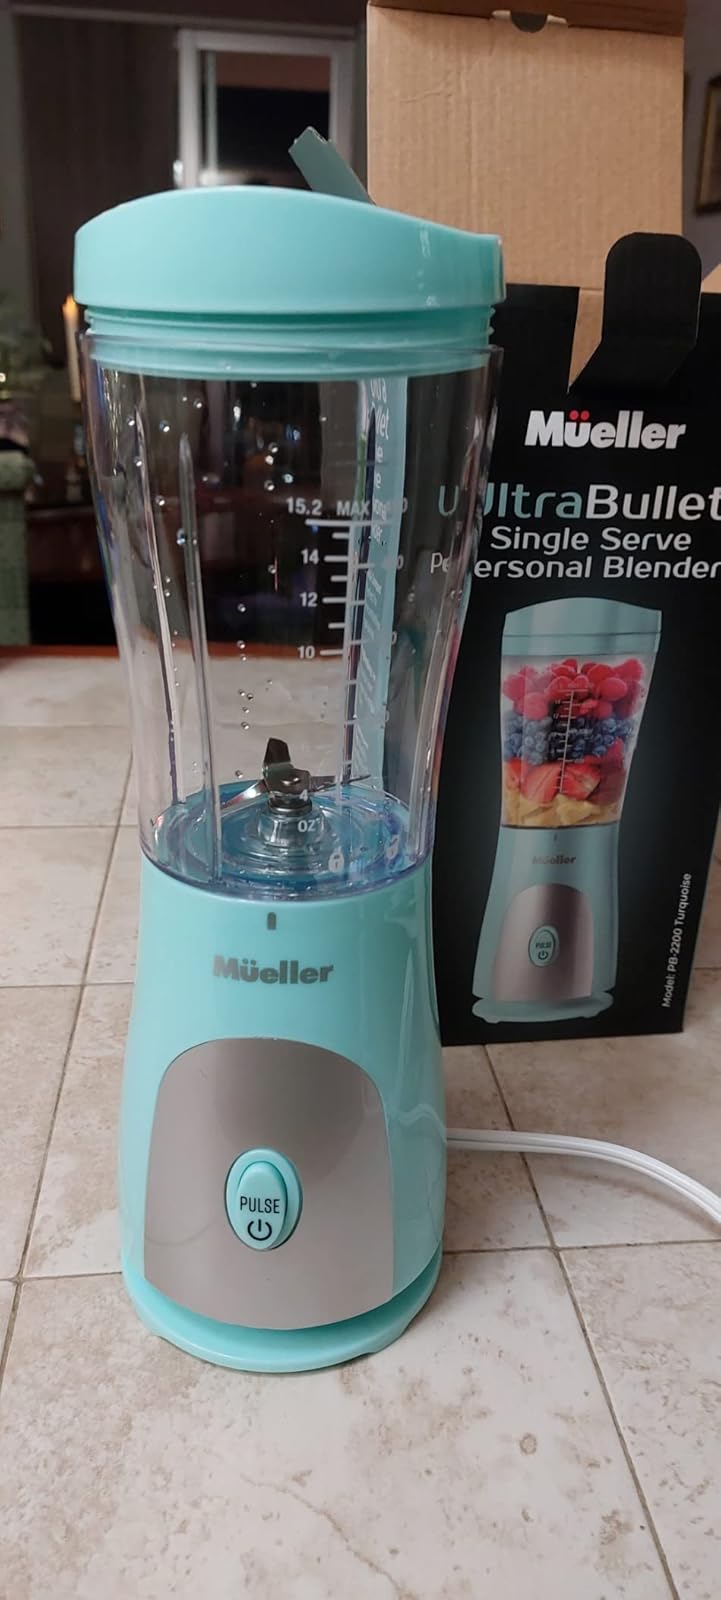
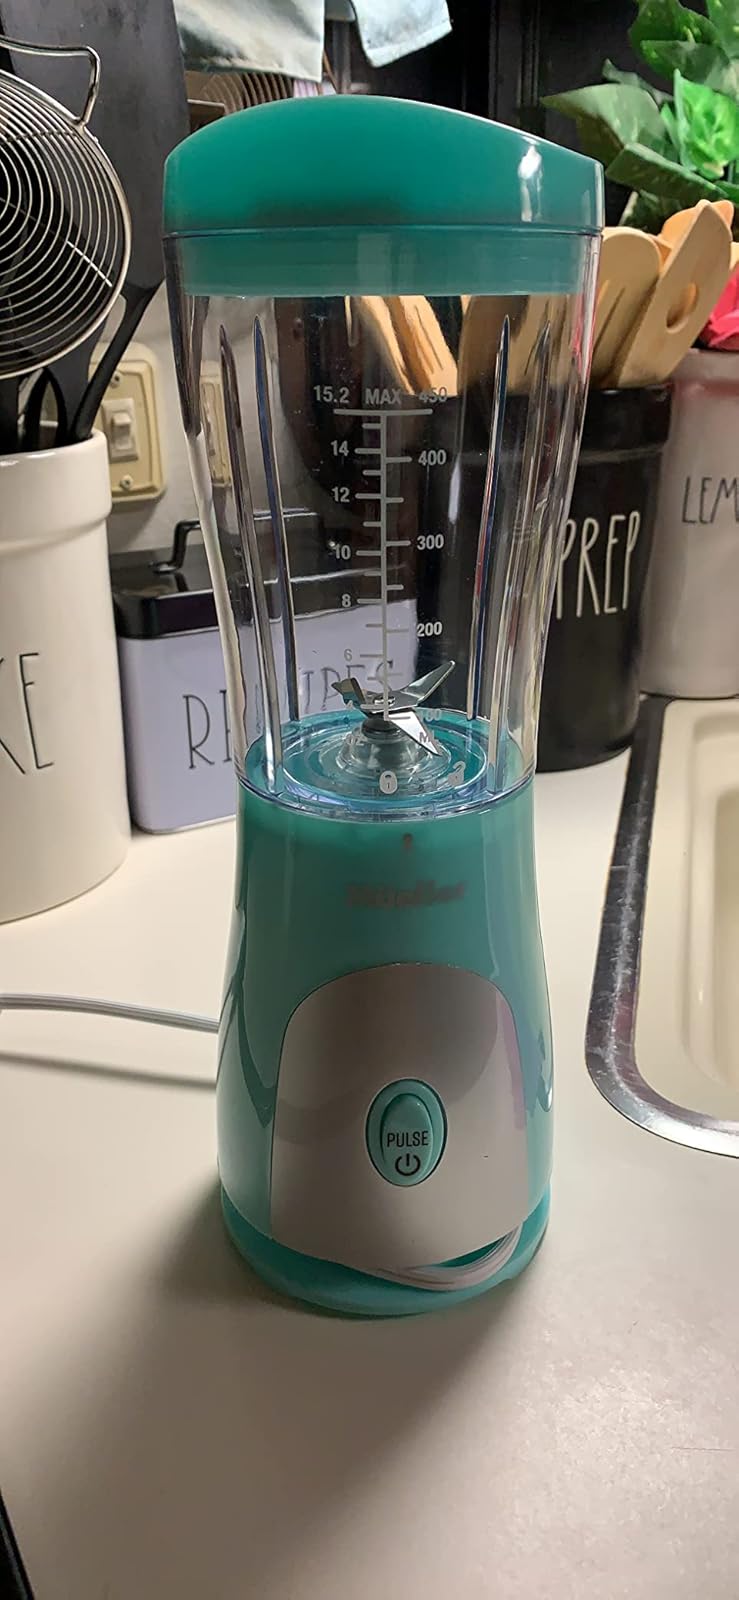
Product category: items_blender
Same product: yes